Describe the emotion expressed in this image:  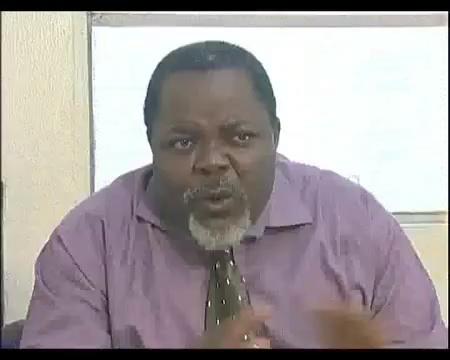
This person displays Suffering, valence and arousal with low intensity.